Prayer bead with the Adoration of the Magi and the Crucifixion

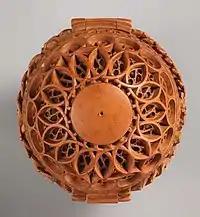
Closed view

Adam and Eve and the tree of knowledge are detailed on the outside of the wings. The use of boxwood, with its regular dense grain, allowed craftsmen to create highly detailed miniature carvings, usually with the aid of a steady hand and a magnifying glass.